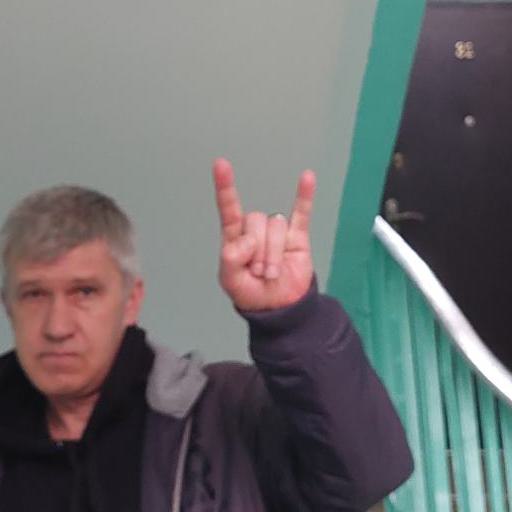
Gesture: rock